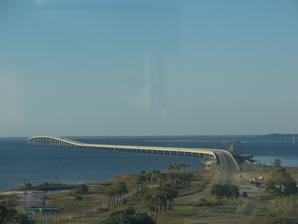
Building: St. George Island Bridge
Country: Unknown
Year built: 2004
Highway in Florida St. George Island Bridge Coordinates 29°41′02″N 84°52′50″W / 29.683751°N 84.880468°W / 29.683751; -84.880468 Carries SR 300 Locale Apalachicola to St. George Island , Franklin County, Florida Official name Bryant Patton Memorial Bridge Maintained by Florida Department of Transportation Characteristics Total length 21,542 feet (6,566 m) Clearance below 65 feet (20 m) History Opened February 27, 2004 Location The 4-mile (6.4–km) St. George Island Bridge (officially named the Bryant Patton Memorial Bridge and designated State Road 300 from end to end, plus approaches) was built in 2002 (completed in 2004) when the two original bridges (cut by an island in the middle) that led to St. George Island , a small resort community 10 miles (16 km) from Apalachicola, Florida , were deemed unsafe due to their old age. The original bridges opened in 1965; prior to that, visitors used a ferry to get to the island. The new bridge, by bypassing the middle island, became the 3rd-longest bridge in Florida. The north end of SR 300 is at US 98 / US 319 ( SR 30 ) in Eastpoint . It was opened on February 27, 2004. SR G1A, the former designation for the bridge. Initially, the bridge was designated State Road G1A by the Florida Department of Transportation while Gulf Beach Drive on the island east of the bridge was given the SR 300 designation. Later, the bridge and Gulf Beach Drive were both SR 300.  More recently, Gulf Beach Drive lost its State Road designation, leaving only the St. George Island Bridge with the SR 300 designation. The eastern half of Gulf Beach Drive is now County Road 300 . "State Road G1A" was an analogue on the Gulf of Mexico to SR A1A on the Atlantic Ocean . It is one of two x00 routes to not follow the numbering system - the other is SR 800 , a short connection over the Intracoastal Waterway in Boca Raton . All other x00 routes are major cross-state diagonals. Major intersections The entire route is in Franklin County . Location mi km Destinations Notes St. George Island 0.000 0.000 CR 300 east (Gulf Beach Drive) – St. George Island State Park ​ 0.582– 4.662 0.937– 7.503 St. George Island Bridge over St. George Sound ( Gulf Intracoastal Waterway ) Eastpoint 5.579 8.979 US 98 / US 319 ( SR 30 ) 1.000 mi = 1.609 km; 1.000 km = 0.621 mi See also State Road A19A References